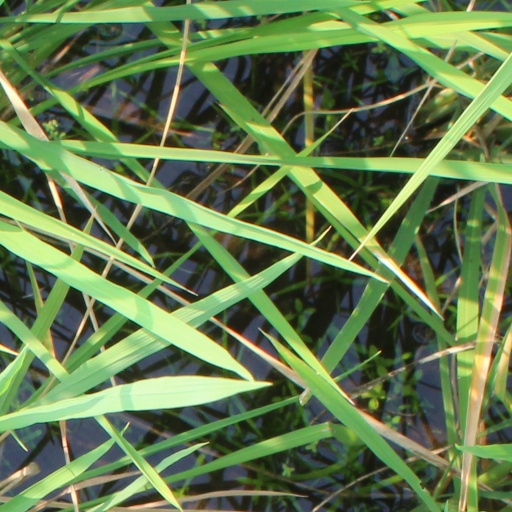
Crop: rice